The Brick House, Great Warley

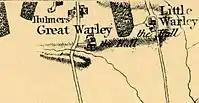
Map of the two houses called Hulmers in 1777

The house dates back to the 16th century and appears to have been the main residence of the Hulmers Estate before the present Hulmers House (which is next door) was built in the late 18th century. The Evidence for this is a map of 1777, which shows that both buildings are called Hulmers. In the map it appears that the upper building may have been built recently, as it has not yet been surrounded by a garden. However the lower house (which is the Kilns Hotel) has an established garden and appears to be the main residence.